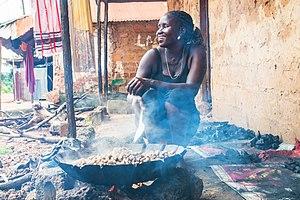
Le beurre de cacahuètes ou beurre d'arachide ou pâte d'arachide est une pâte à tartiner à base de cacahuètes. Il est très consommé en Amérique du Nord, aux Pays-Bas et utilisé abondamment dans la culture culinaire africaine.